Meritamen C and D (daughters of Thutmose III)

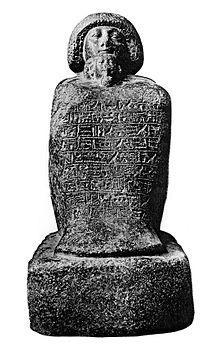
One of Thutmose III's daughters named Meritamen with Benermerut. It is unclear if this depiction is of Meritamen C or Meritamen D.

Meritamen (“Beloved of Amun”) was the name of two princesses during the Eighteenth Dynasty of Egypt, referred to as Meritamen C and Meritamen D by modern historians. Both were the daughters of Pharaoh Thutmose III and his Great Royal Wife Merytre-Hatshepsut. Their name is alternatively spelled Meritamun.